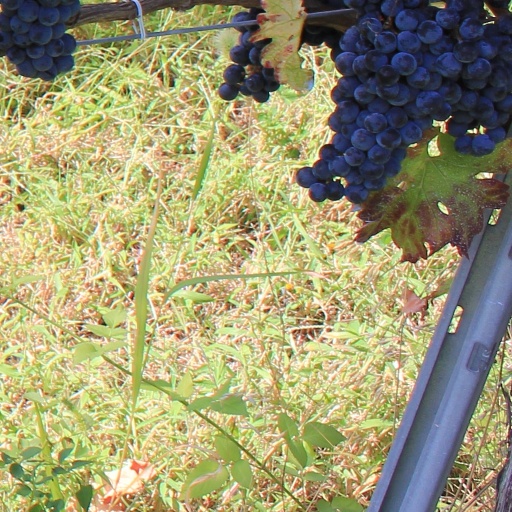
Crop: grape